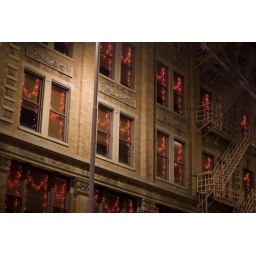
Lights in the windows of the building across the street from the Aronoff Center. Cincinnati, OH